Einstein's Bridge (novel)

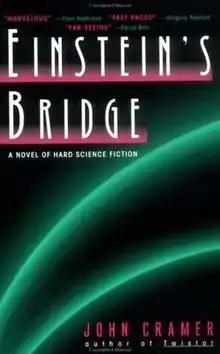
Cover to Einstein's Bridge

Einstein's Bridge is a hard science fiction novel by physicist and science fiction writer John G. Cramer.